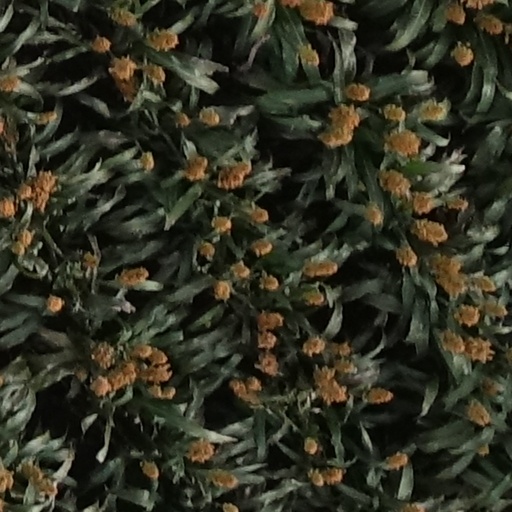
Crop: sorghum